Geoffrey Hardinge Phipps-Hornby

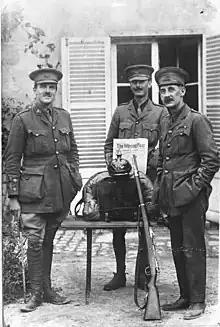
Lt. Geoffrey Phipps-Hornby (centre), 9th (Queen's Royal) Lancers, taken early in the Great War with (left) a lieutenant of the 4th (Royal Irish) Dragoon Guards and (right) an officer of the Army Veterinary Corps.

Colonel Geoffrey Hardinge Phipps-Hornby, CBE, (4 Apr 1889 – 23 February 1967) was a British Army officer and international polo player.